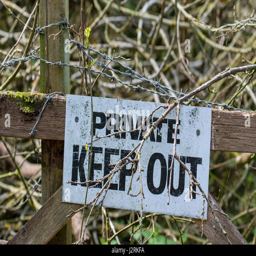
warning signs on a gate